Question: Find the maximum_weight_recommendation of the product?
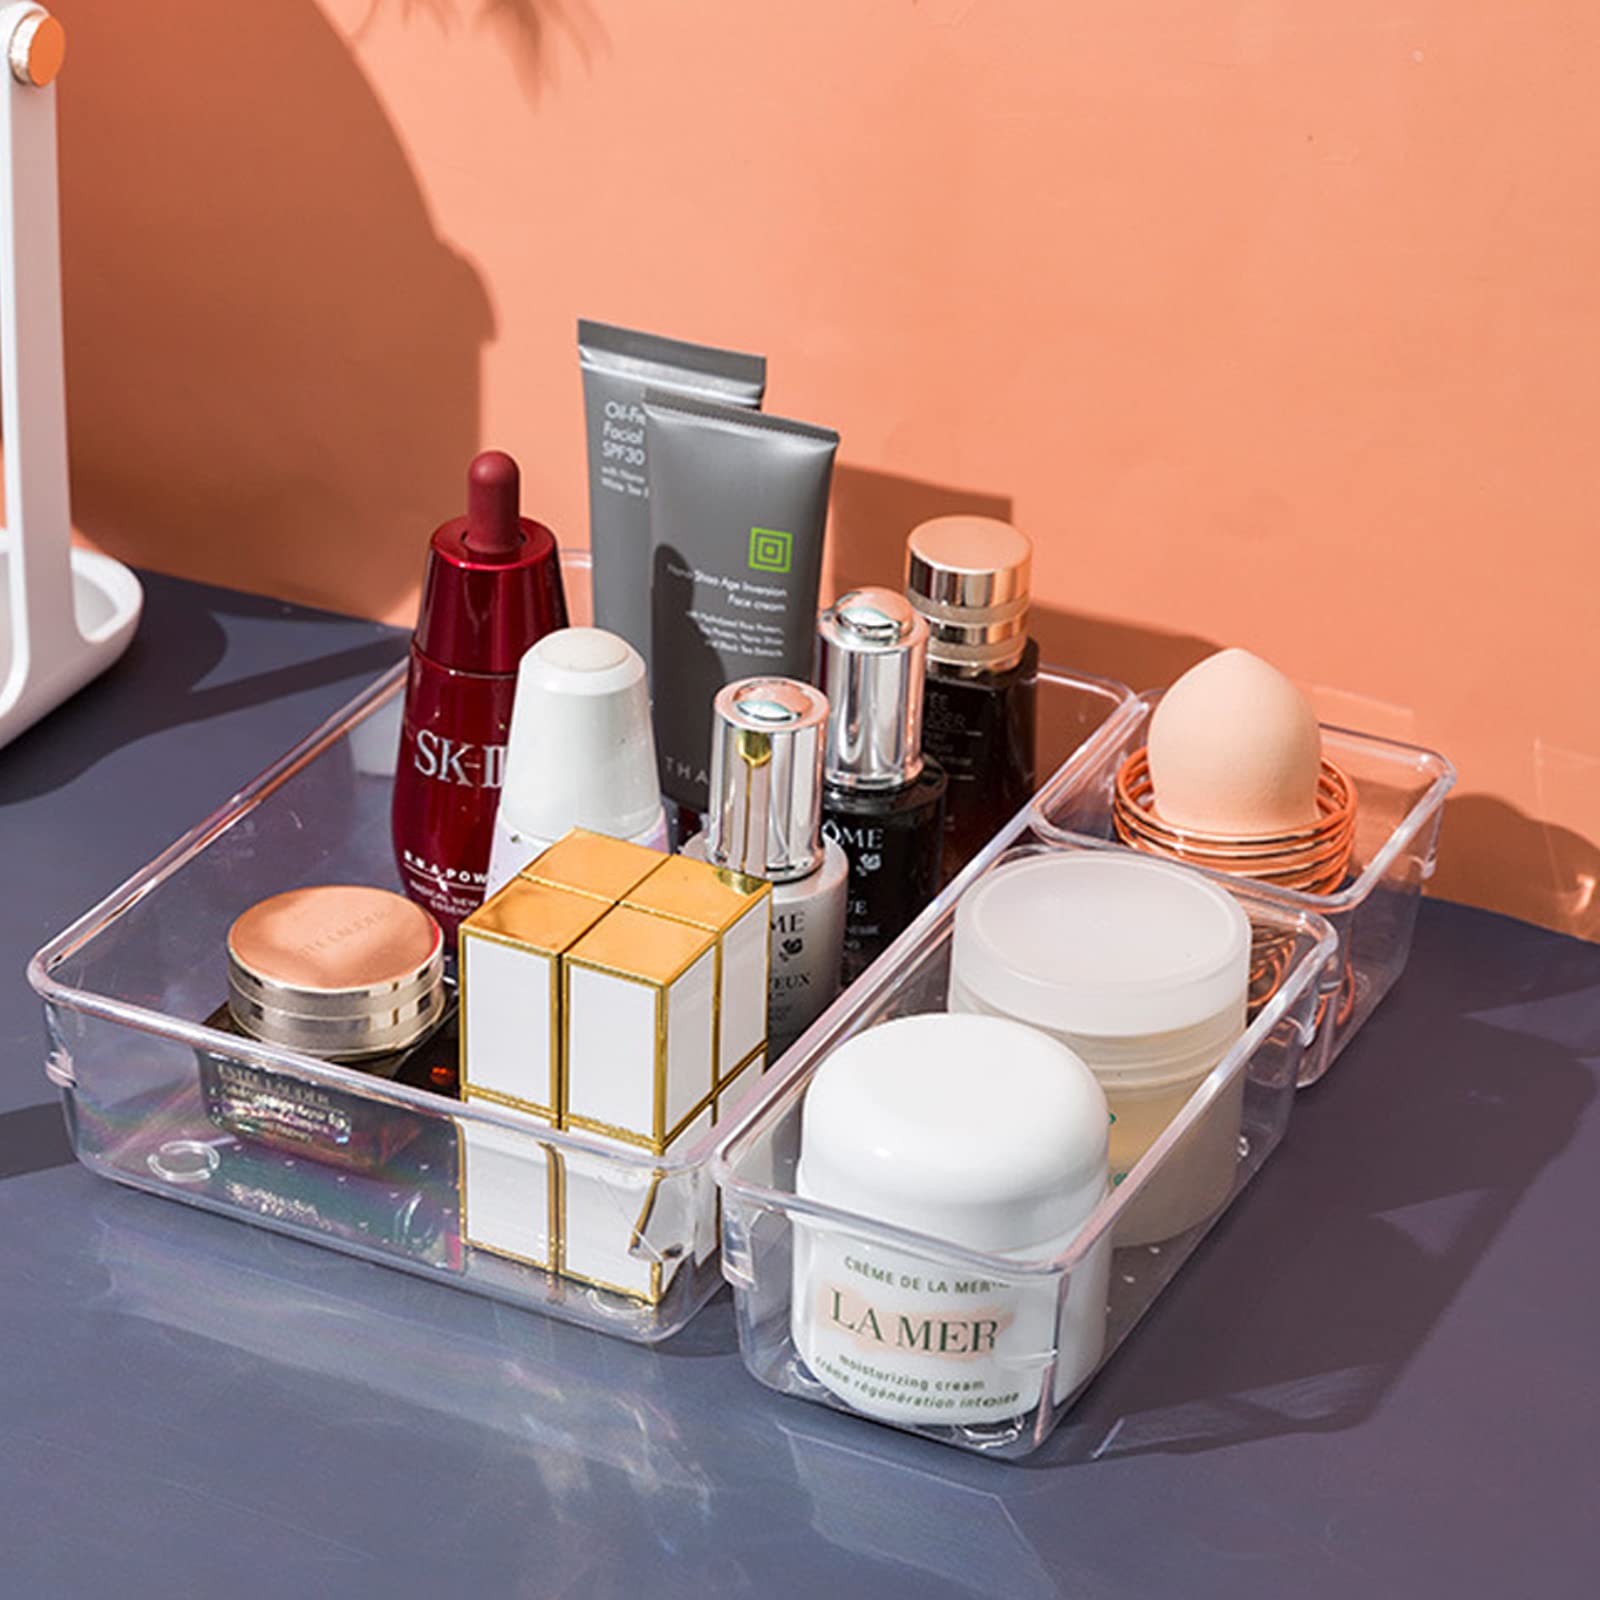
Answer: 30.0 ton